Thilakan

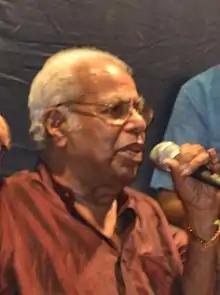
Thilakan

For a long time, Thilakan dealt with numerous health issues like diabetes, hypertension and heart disease. He was hospitalized multiple times due to these problems. Finally, he was admitted to Jubilee Mission Hospital in Thrissur on 1 August 2012 after he collapsed during the shooting of the film "Scene Onnu Nammude Veedu". He was then shifted to KIMS Hospital, Thiruvananthapuram, and was in critical condition after suffering two heart attacks. Besides having cardiac problems, Thilakan was suffering from pneumonia. He was put on a ventilator and died on 24 September 2012. He was cremated with full state honours.